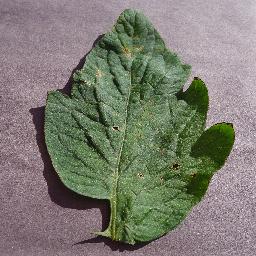
Label: Tomato___Target_Spot